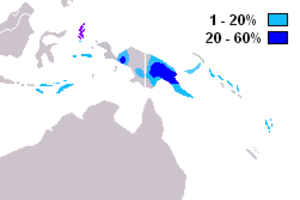
En génétique humaine, l'Haplogroupe S est un haplogroupe de l'ADN du chromosome Y humain. De 2002 à 2008, il fut connu comme l'haplogroupe K5.